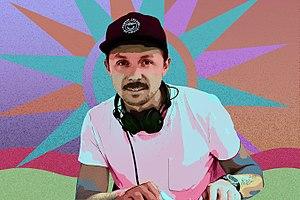
Pop Art du portrait de Martin Solveig réalisé à St Tropez par Gil Zetbase
Martin Solveig, de son vrai nom Martin Laurent Picandet, né le 22 septembre 1976 à Paris, est un disc jockey, producteur et auteur-compositeur-interprète français rattaché au mouvement de la french touch.